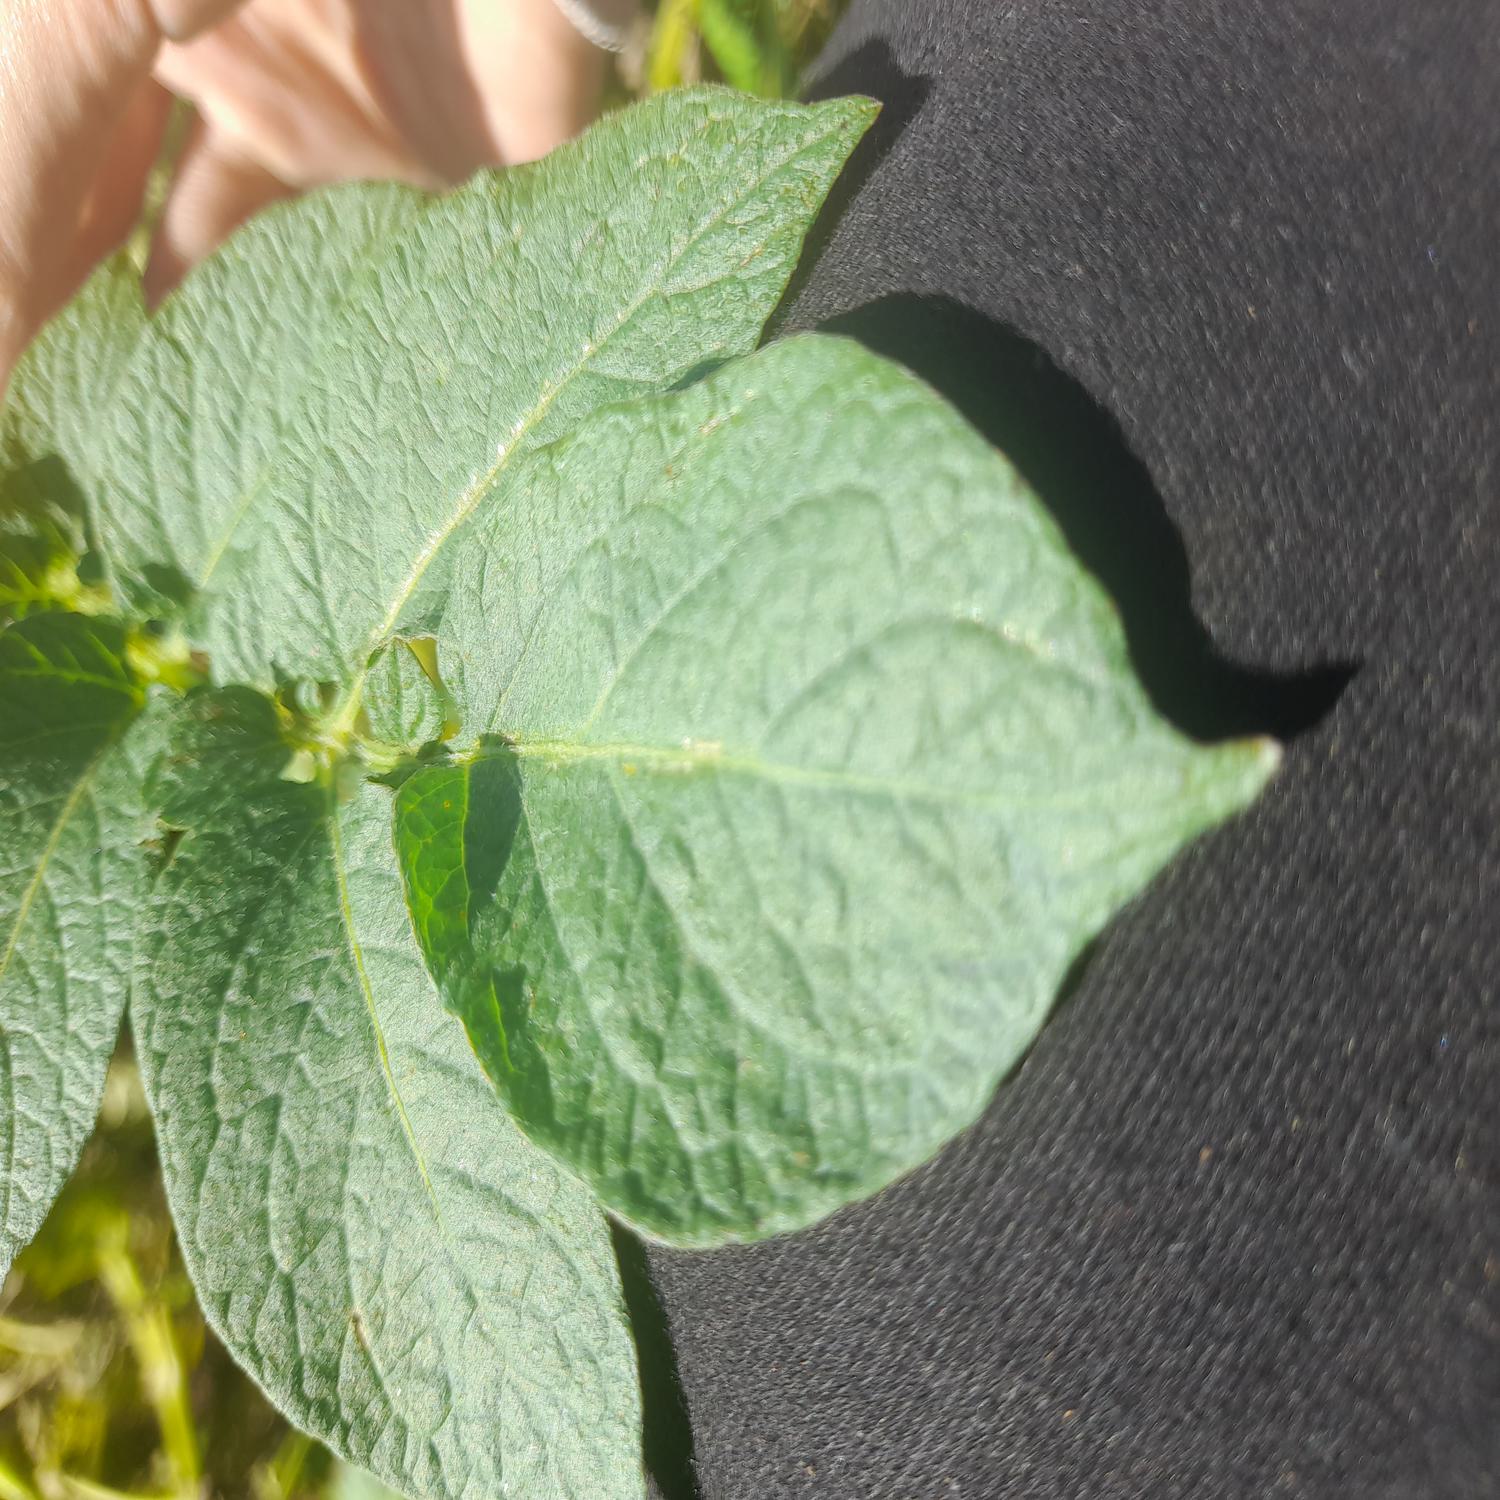
Etiqueta: Sana